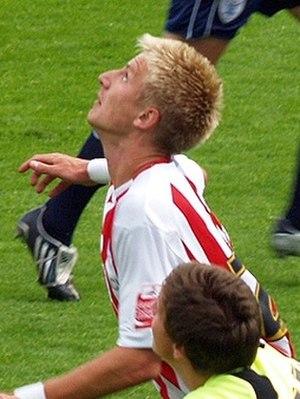
Byron Webster, né le 31 mars 1987 à Leeds en Angleterre, est un footballeur anglais évoluant au poste de défenseur avec le Carlisle United.